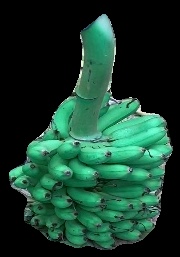
Variety: rasbale
Grade: grade1